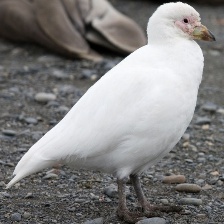
Species: SNOWY SHEATHBILL
Scientific name: CHIONIS ALBUS